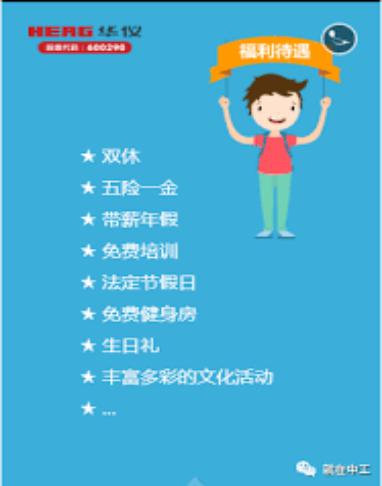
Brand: Hua Yi Elec Apparatus Group
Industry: Electronic